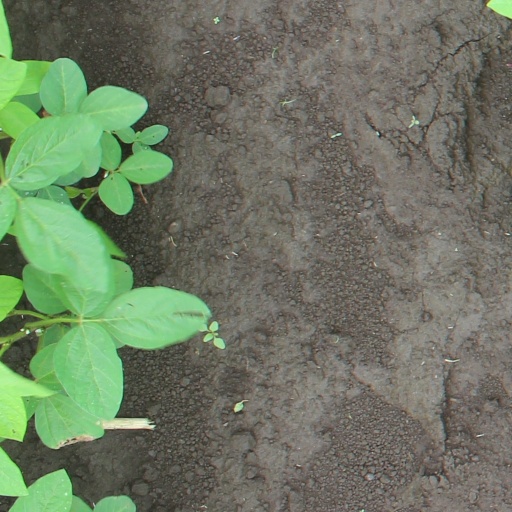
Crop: soybean